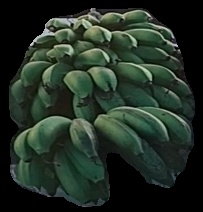
Variety: rasbale
Grade: grade2